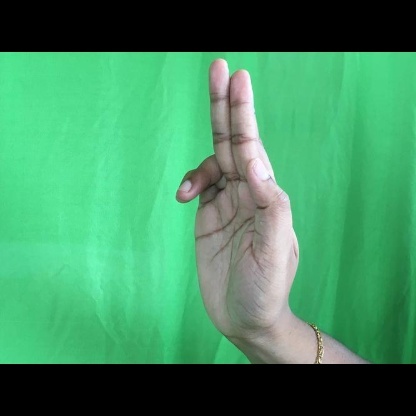
Mudra: Ardhapathaka